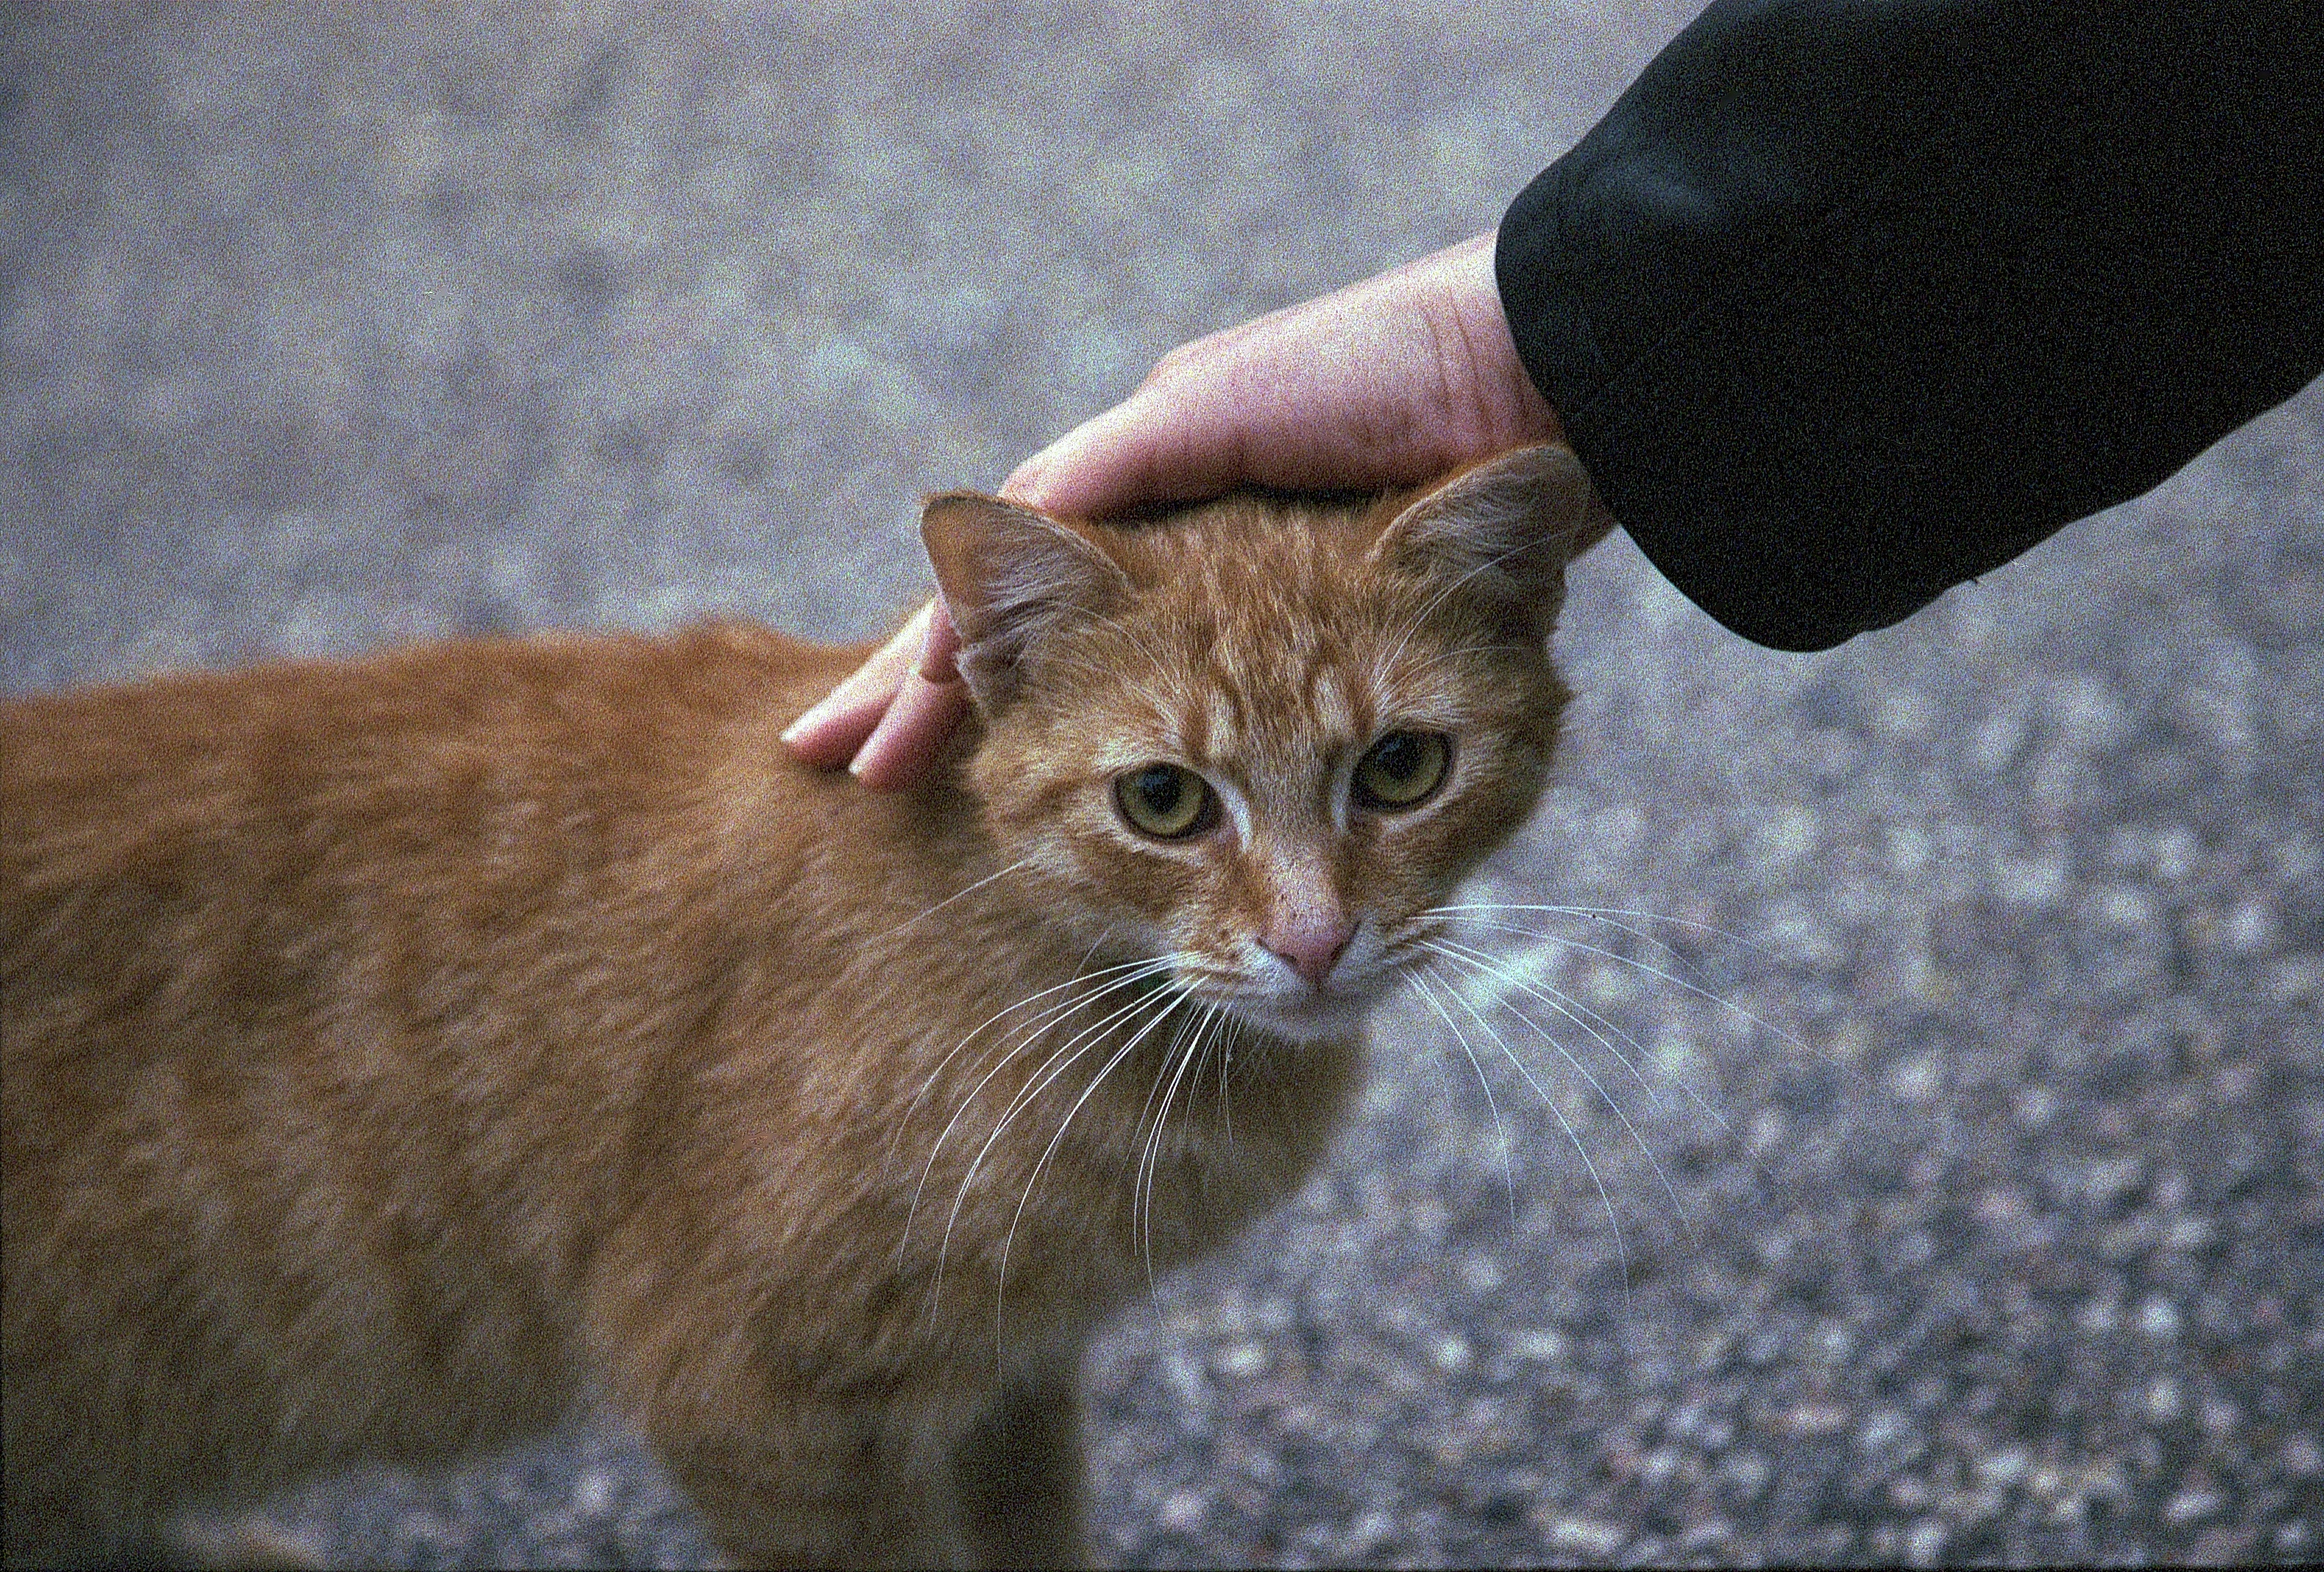
white, animal, cute, love, pet, fur, portrait, young, kitten, cat, feline, mammal, together, fauna, whiskers, kitty, happy, furry, little, vertebrate, domestic, adorable, petting, ginger, european shorthair, wild cat, small to medium sized cats, cat like mammal, domestic short haired cat